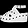
Label: Sandal